Lady Bug (video game)

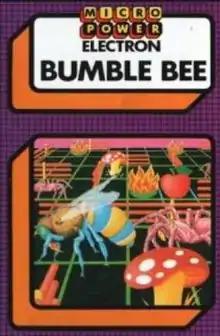
"Bumble Bee" is a clone of "Lady Bug".

"Doodle Bug" is a 1982 clone for the TRS-80 Color Computer. "Bumble Bee" replaces the main character with a bumblebee and the enemies with spiders; it was released in 1983 and 1984 by Micro Power for the BBC Micro, Acorn Electron, and Commodore 64.